Roy O'Donovan

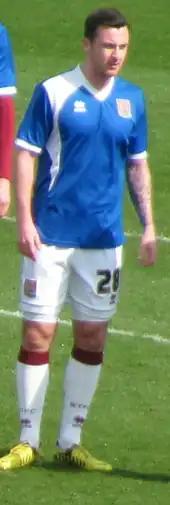
O'Donovan warming up for Northampton Town in 2013

O'Donovan signed for Northampton Town on a free transfer in January 2013. He was signed by Aidy Boothroyd, who had previously signed O'Donovan for Coventry. On 13 May 2013 he played in the 3–0 play-off final defeat to Bradford City FC at Wembley Stadium, he signed a new two-year contract in July 2013 at sixfields and started the season in goal scoring form but injuries curtailed his involvement in the first team after double hernia surgery in October led to a ten-week hiatus. In January 2014 following the dismissal of manager Aidy Boothroyd, O'Donovan flew to Dubai for talks with Brunei DPMM FC at the invitation of the Crown Prince of Brunei. A move he later turned down.